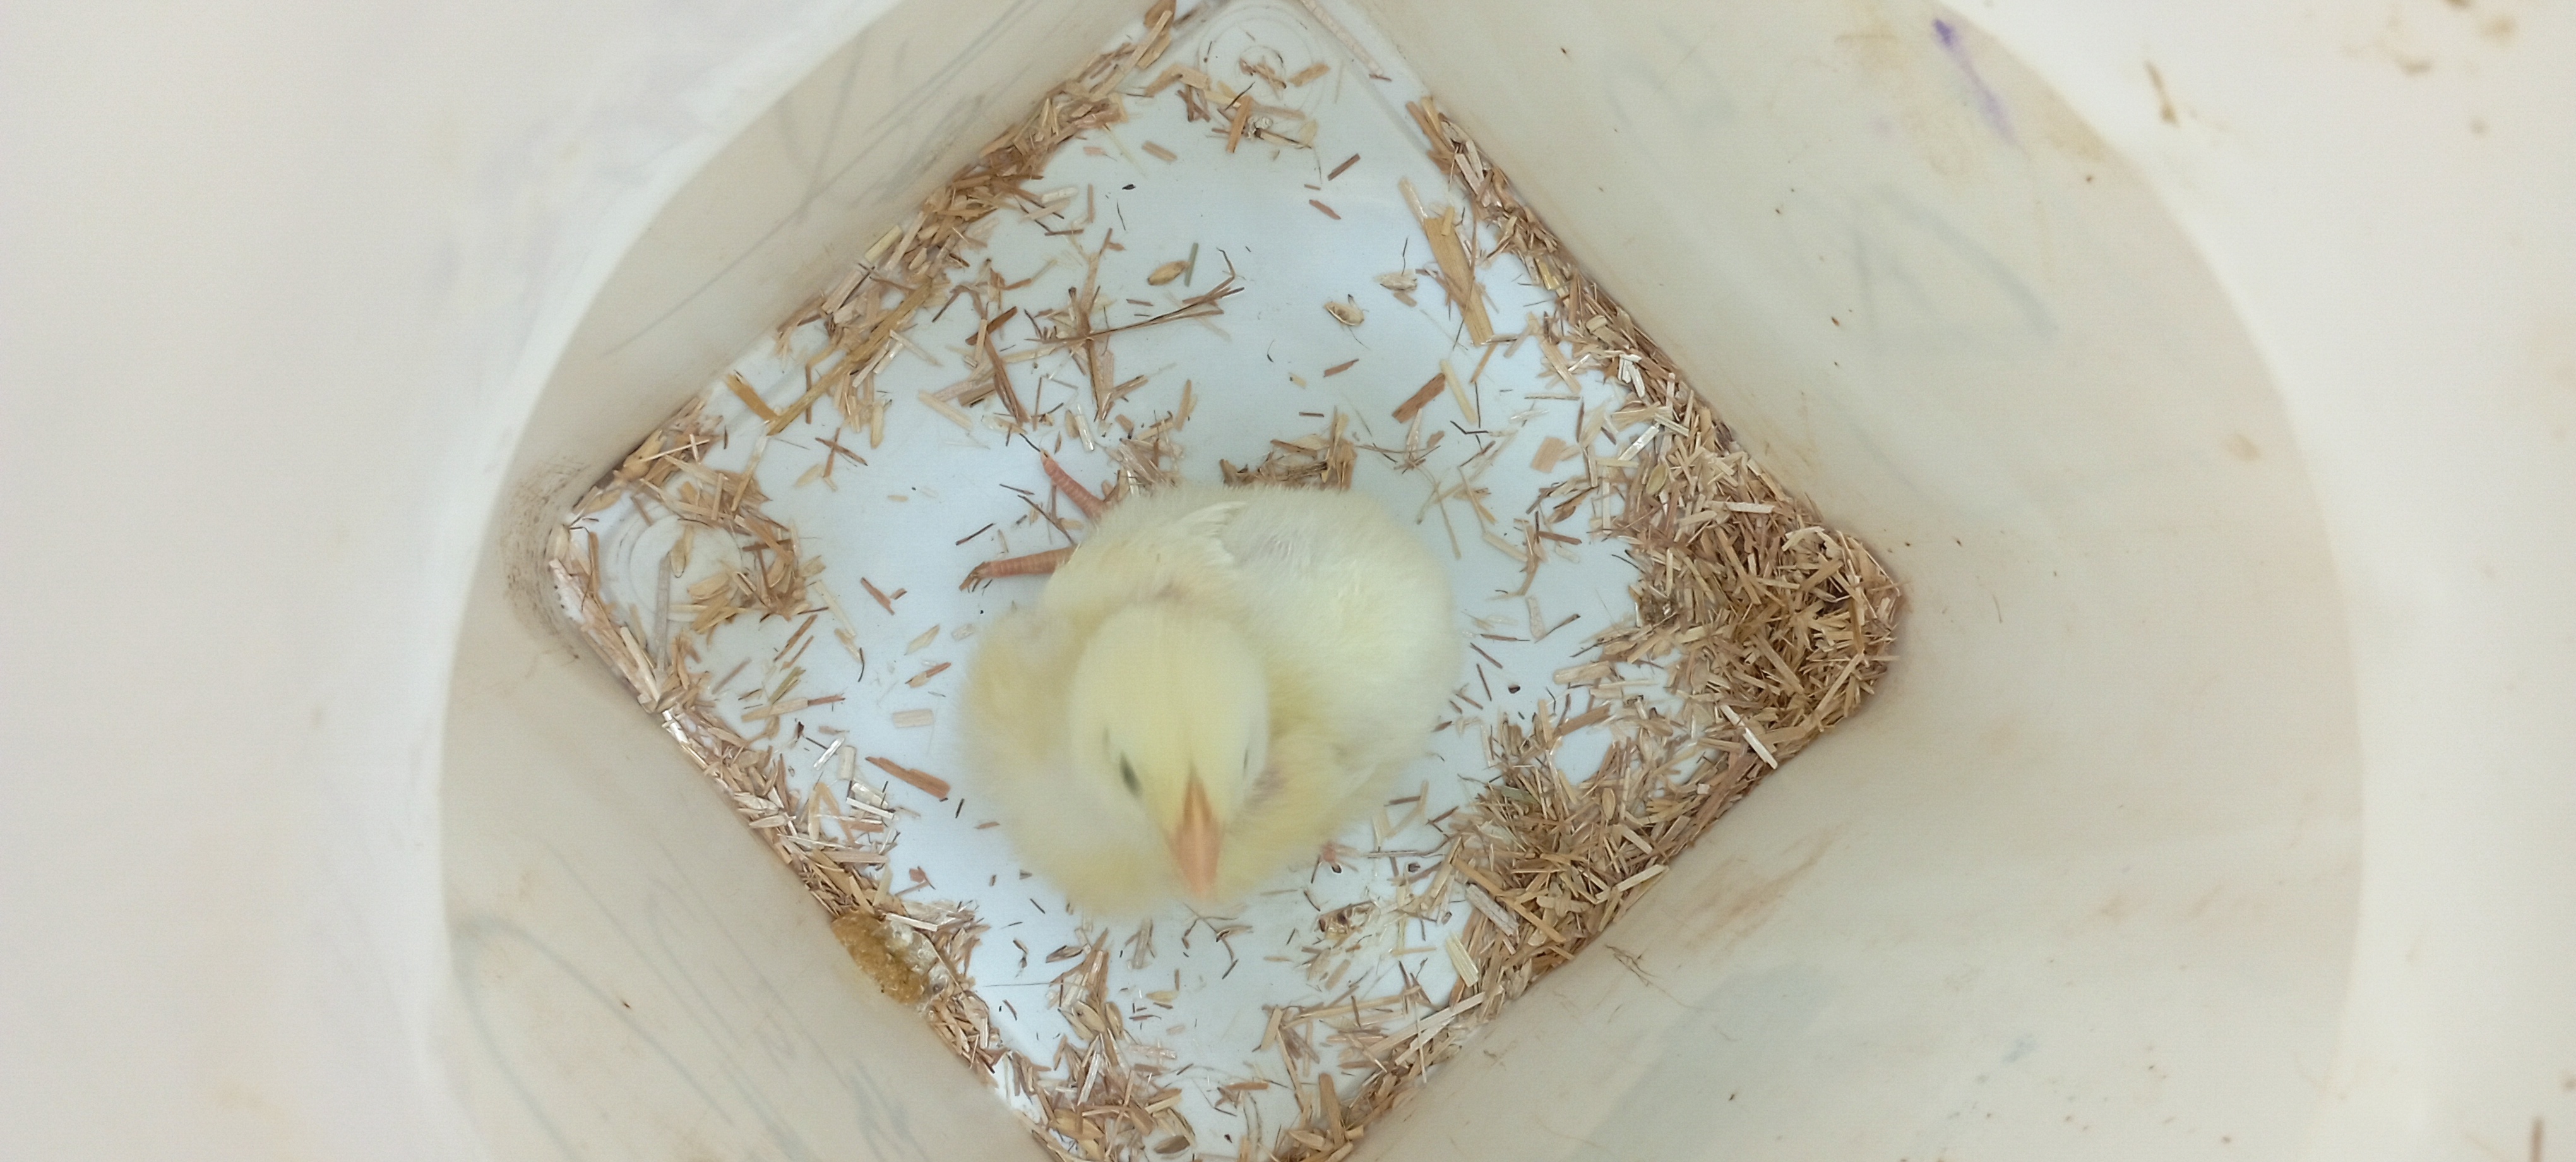
Weight: 190 g